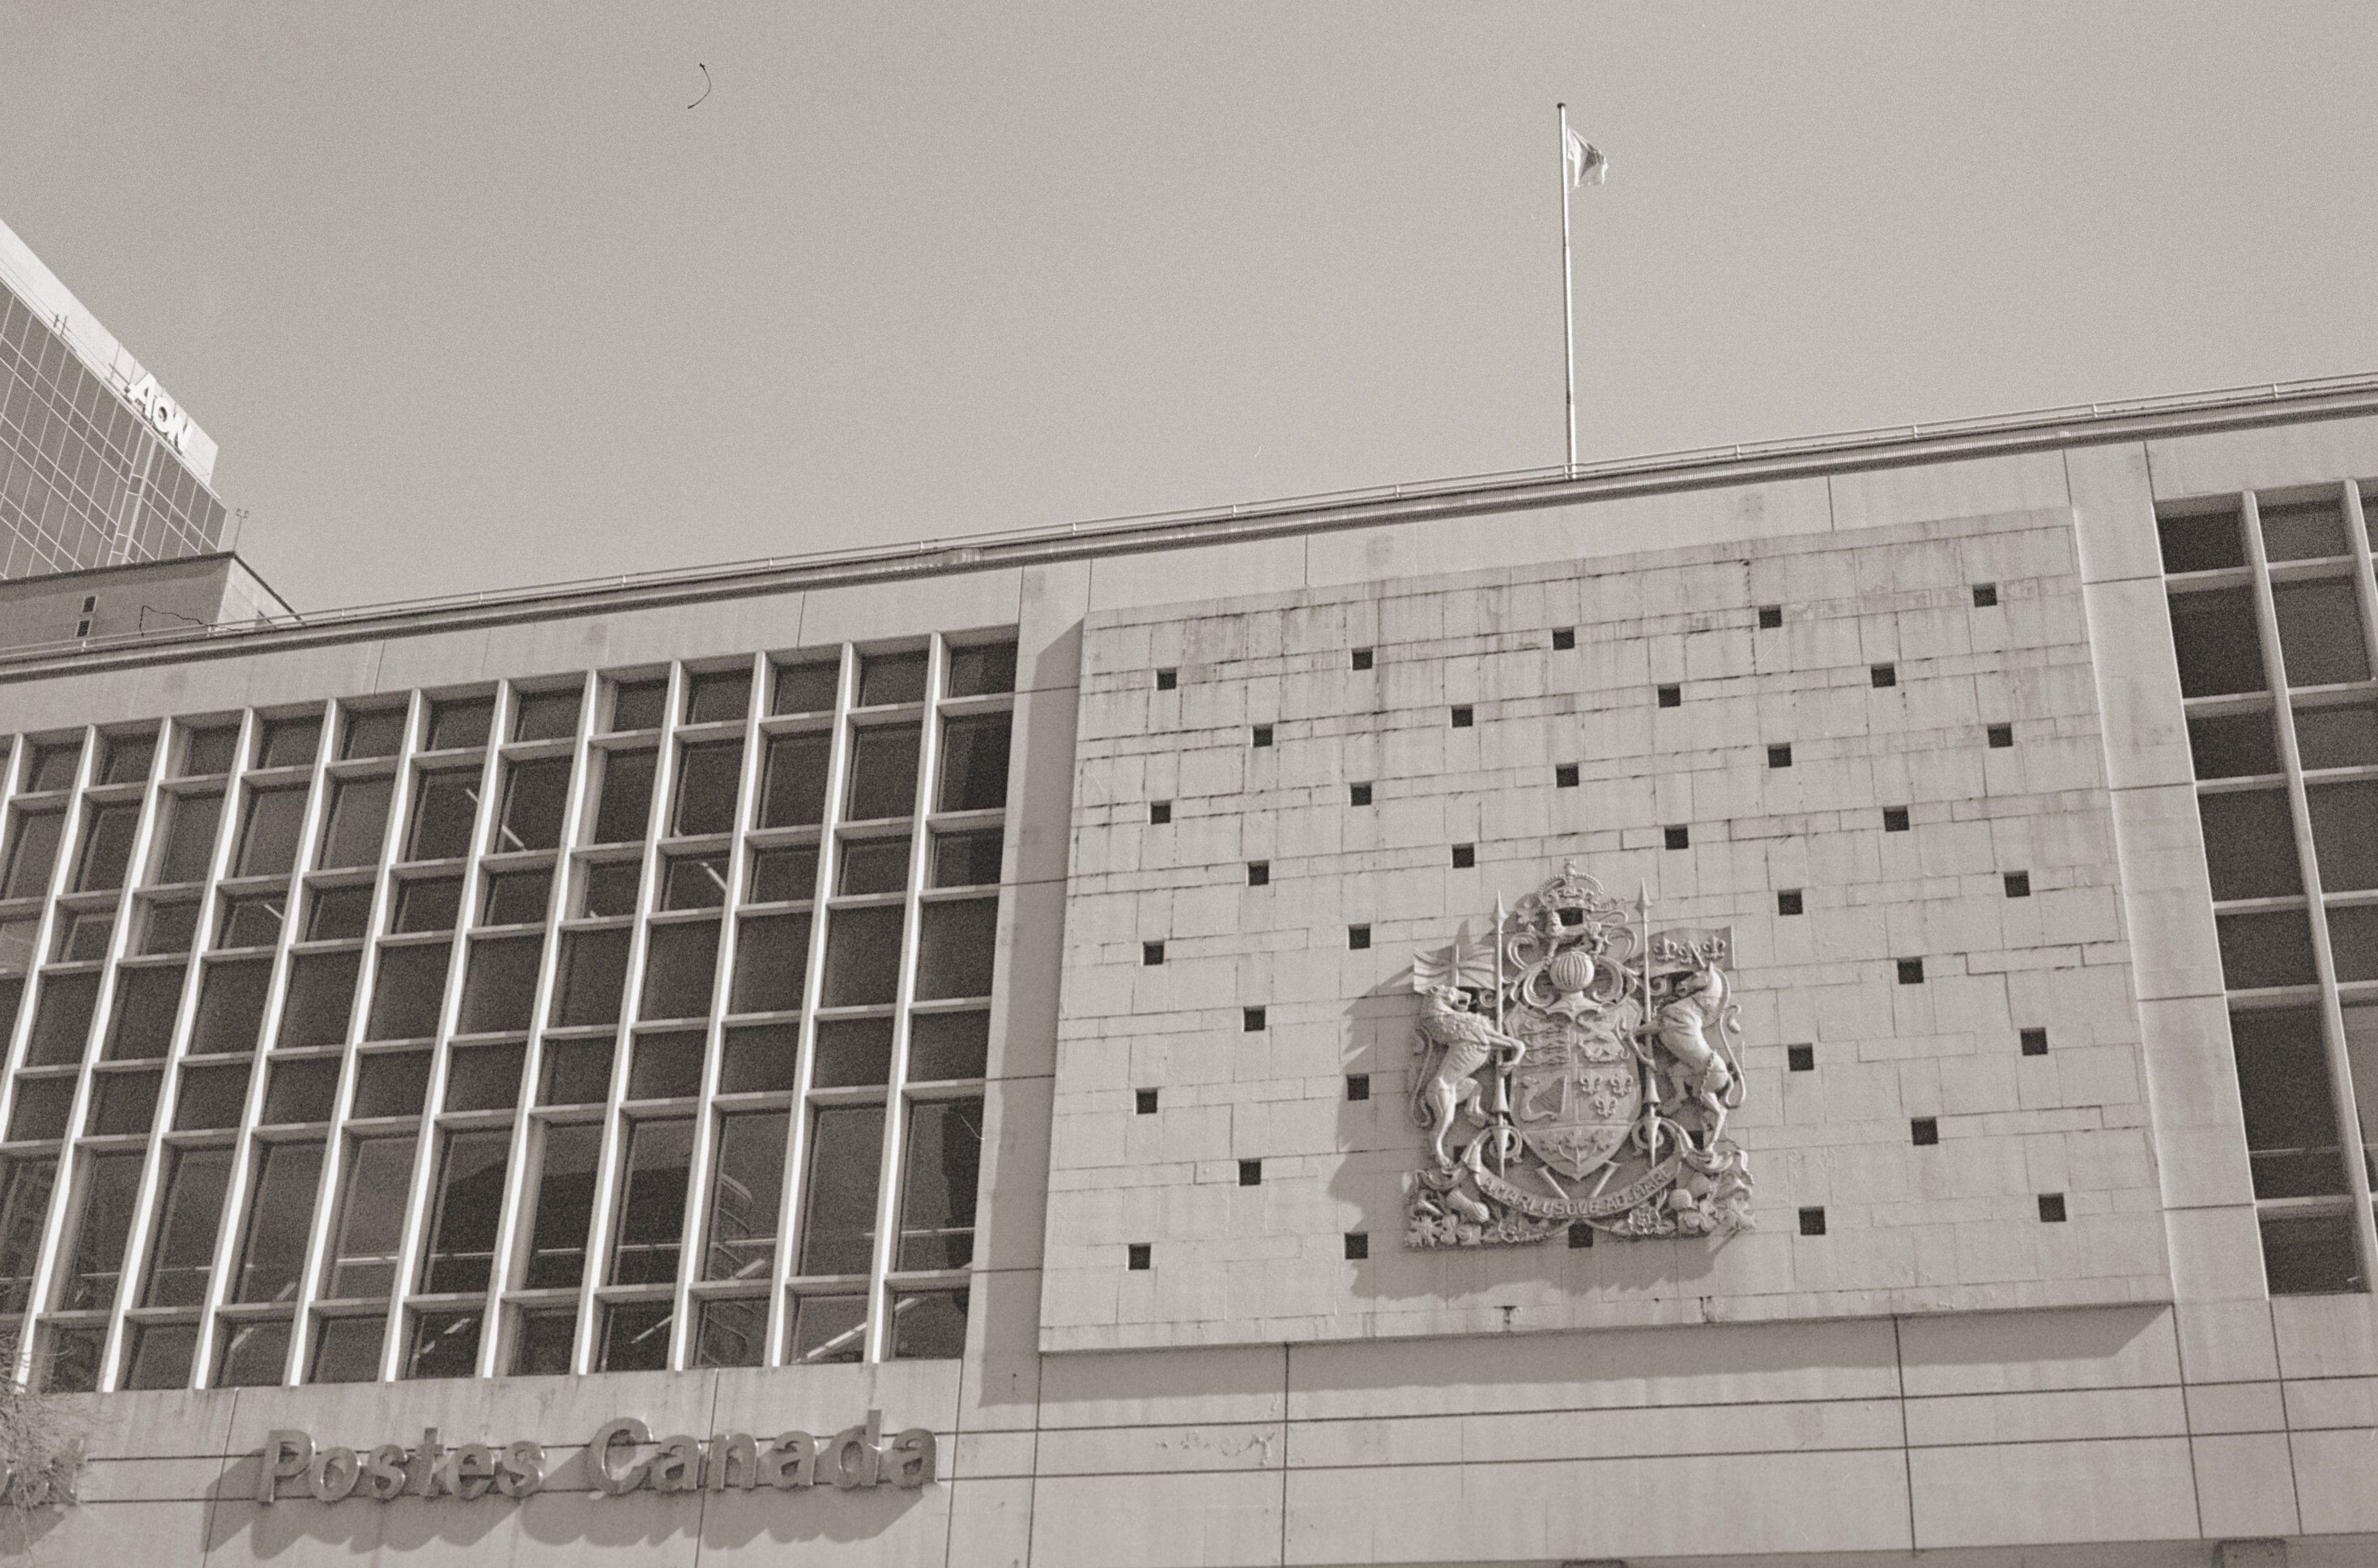
branch, post, architecture, structure, wall, film, office, vancouver, facade, stadium, mail, bw, blackandwhite, shield, letters, georgia, britishcolumbia, packages, shape, coatofarms, olympustrip35, ilfordxp2400, canadapost, postalservice, mailing, postescanada